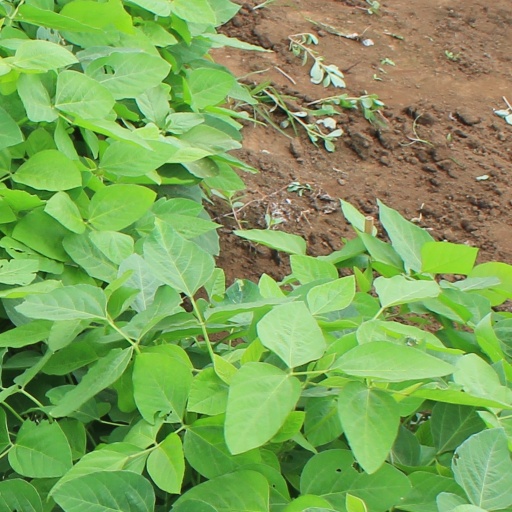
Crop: soybean